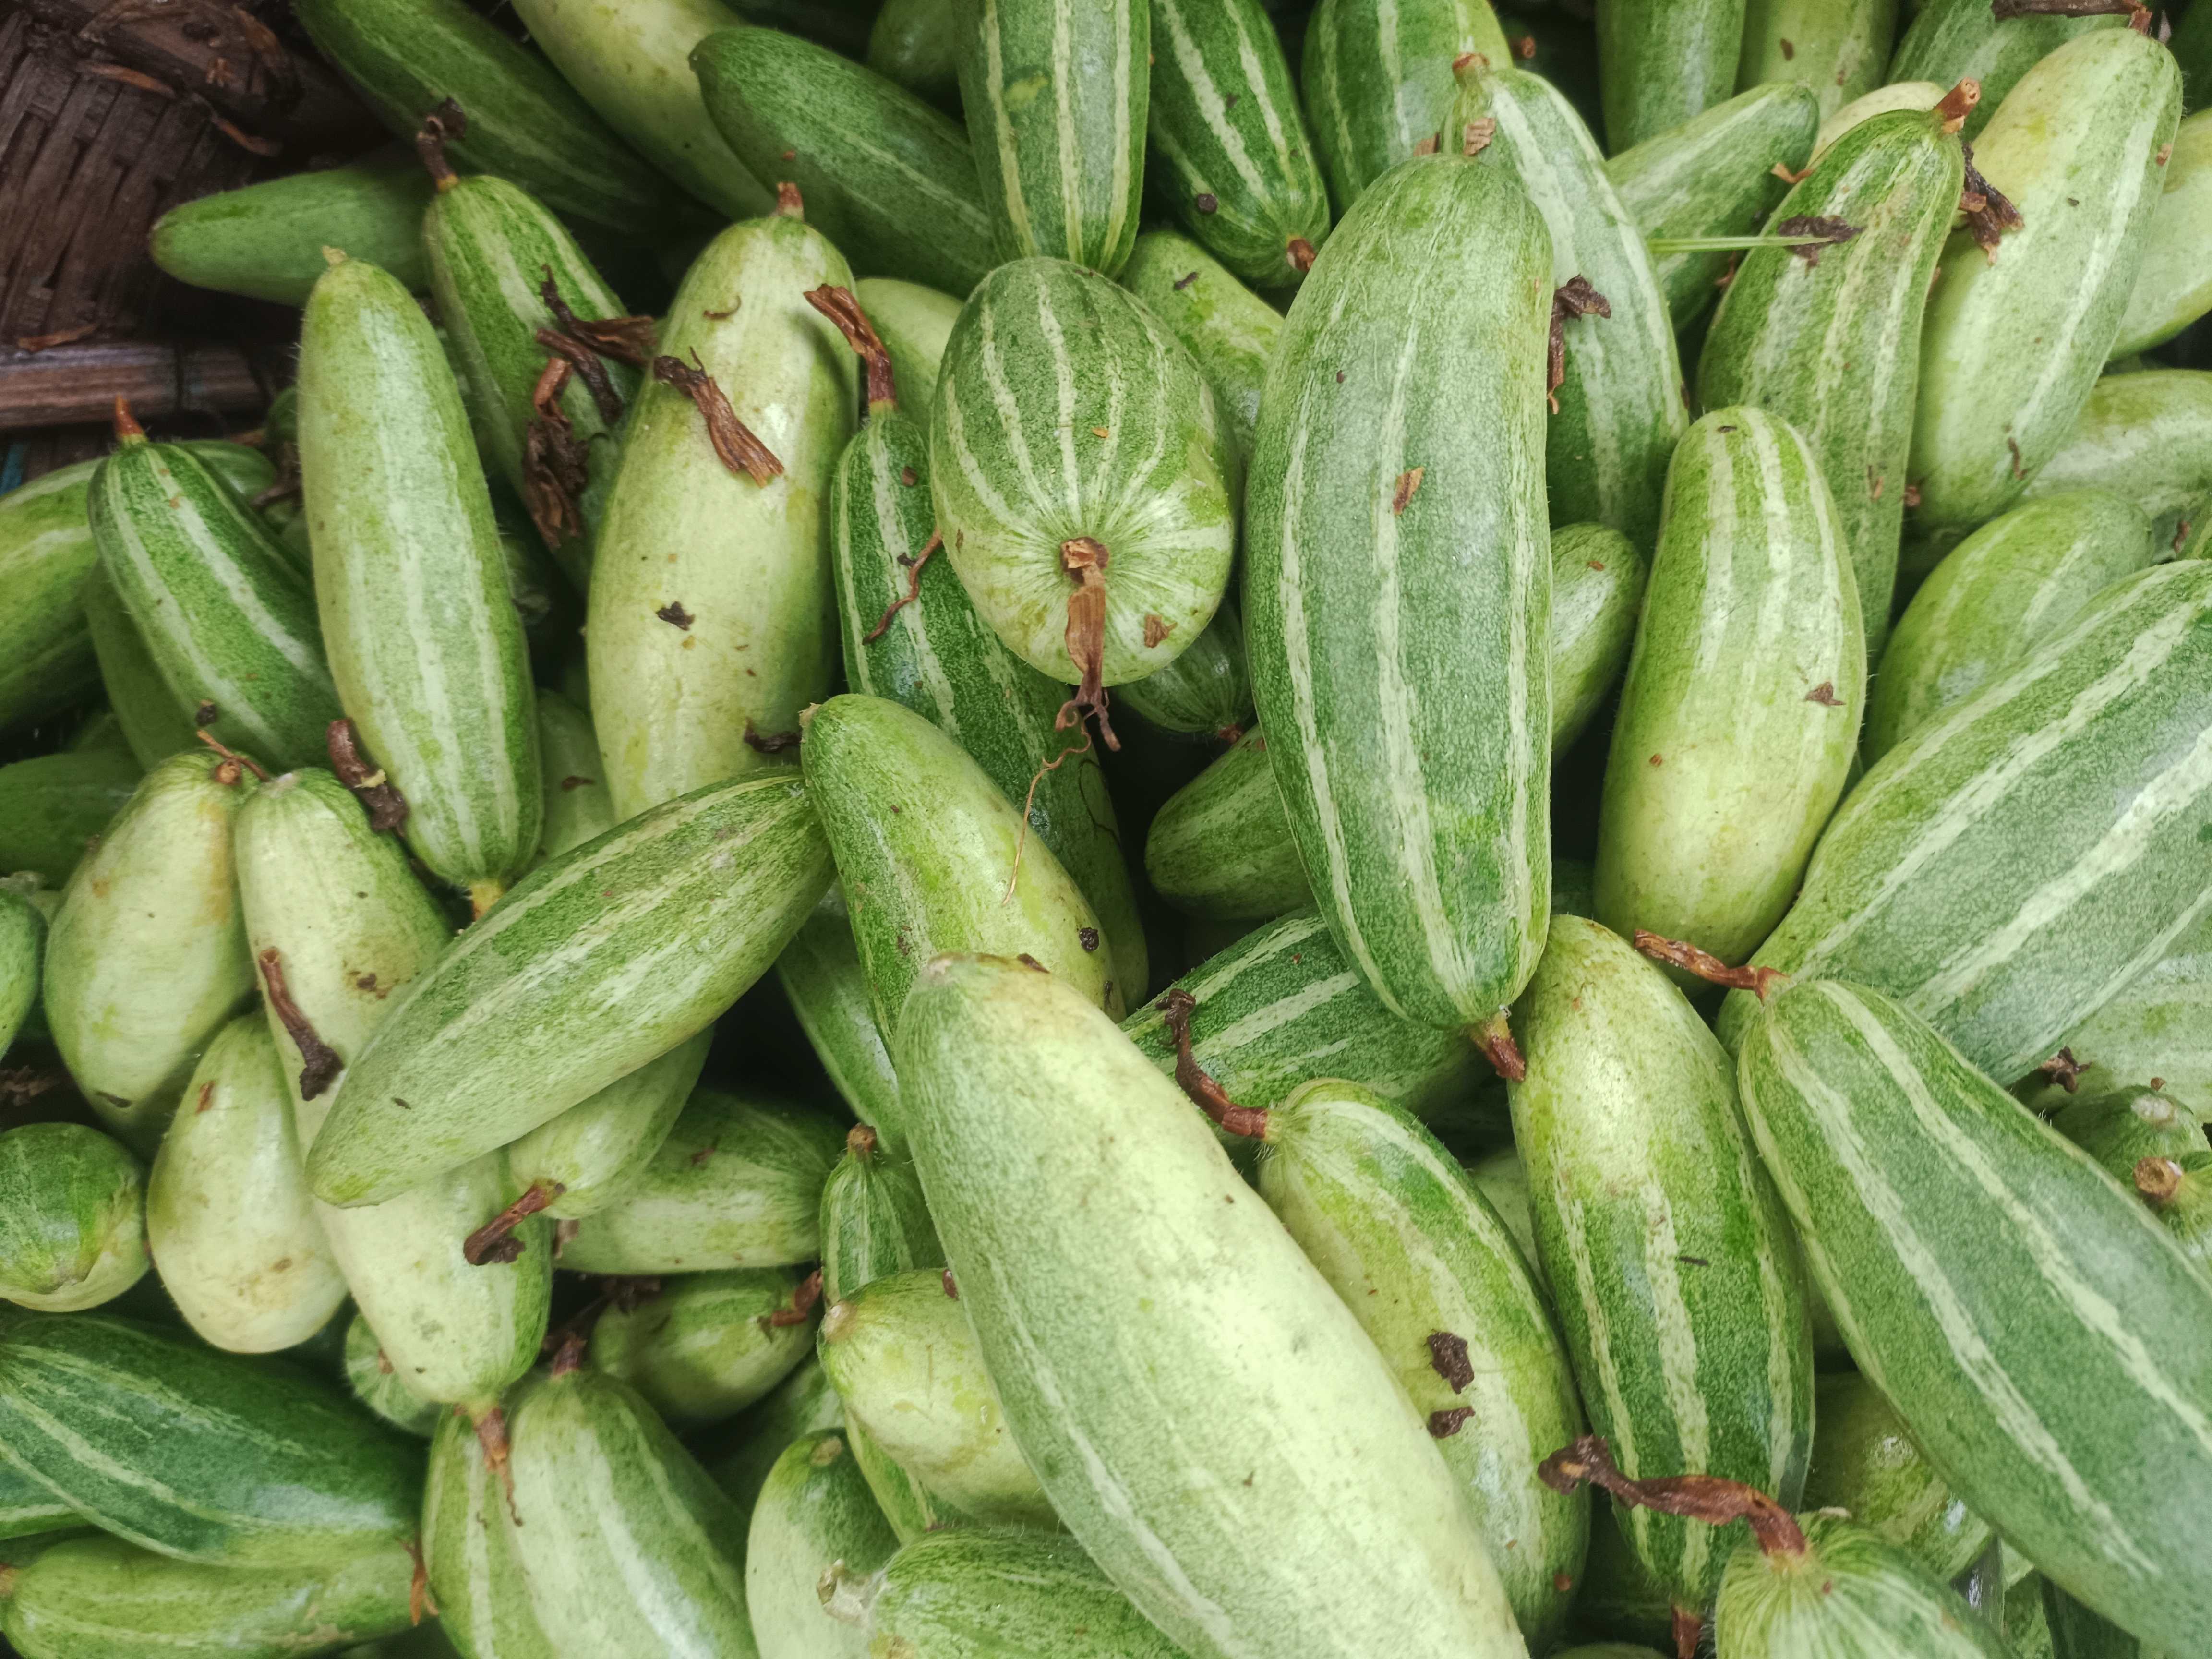
Label: Trichosanthes dioica